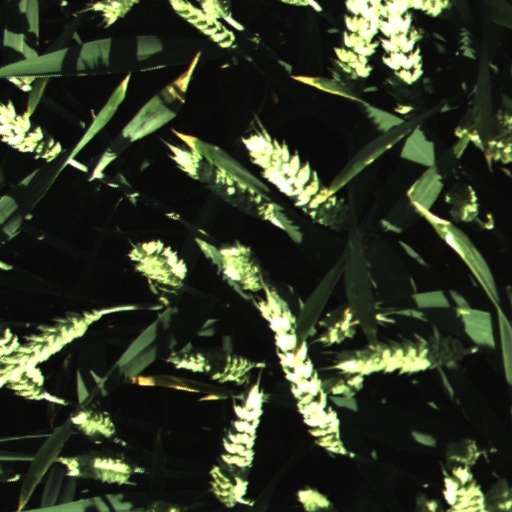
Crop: wheat